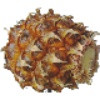
Label: pineapple_mini